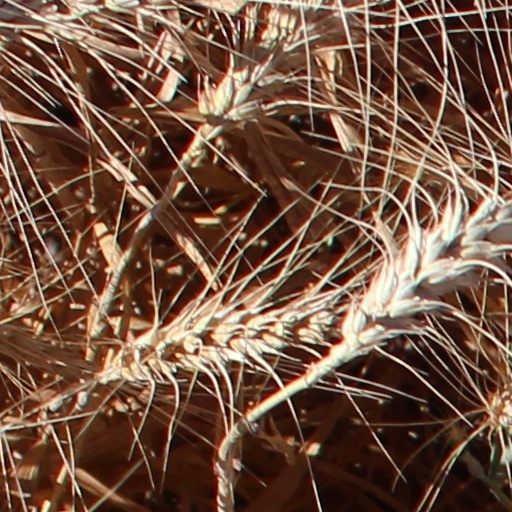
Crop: wheat